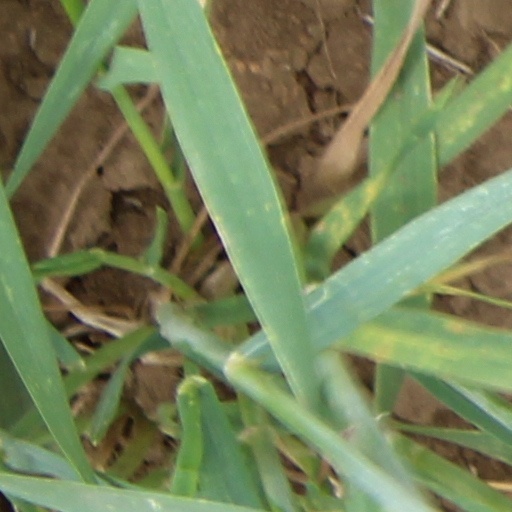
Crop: wheat